12th Reconnaissance Squadron

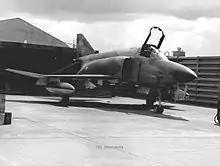
12th Tactical Reconnaissance Squadron McDonnell RF-4C Phantom Tan Son Nhut Air Base, South Vietnam, 1968

The squadron was reactivated at March Field, California on 31 August 1946 as the 12th Reconnaissance Squadron, Photo (Jet Propelled). It was assigned to the 363d Reconnaissance Group, Ninth Air Force. However, because the rest of the group was stationed at Brooks Field, Texas, and later at Langley Field, Virginia, it was attached to Twelfth Air Force. The squadron, receiving FP-80 Shooting Star aircraft, claimed to be the first unit in the Air Force to use jet-photo equipment. Extensive aerial photography was performed by the 12th, including maps and layouts for the United States Department of Agriculture, the Army Corps of Engineers, and many other agencies. On 24 July 1947, the 12th was reassigned once again to the 67th Reconnaissance Group, and in the months that followed, the 12th participated in many exercises and maneuvers. The squadron filled many requests for aerial photographs. Many layouts of dams and waterways were made for the Army Corps of Engineers, Army Mapping Service, and the Department of Agriculture's Soil Conservation Service